HMS Hercules (1868)

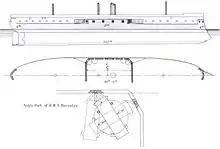
Diagram of central battery from Brassey's Naval Annual 1888

She was designed by Sir Edward Reed, and was in all significant factors an enlarged version of his earlier creation with thicker armour and heavier guns. She had a pointed ram where previous ships had sported a rounded one; she was built with a forecastle, but had no poop until fitted with one as preparation for her role as Flagship, Mediterranean Fleet. She carried a balanced rudder, which reduced the physical effort of turning the wheel. Steam-powered steering was installed in 1874.